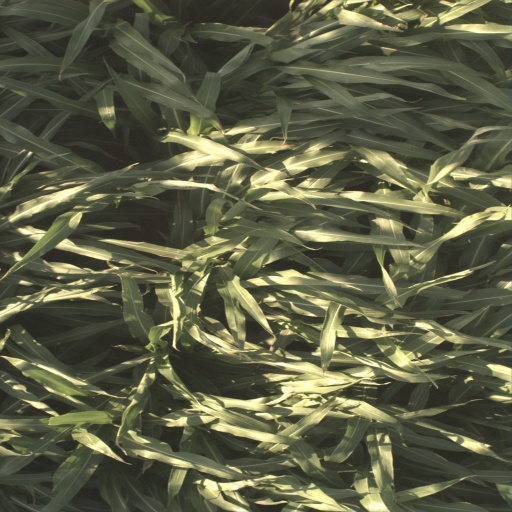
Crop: sorghum